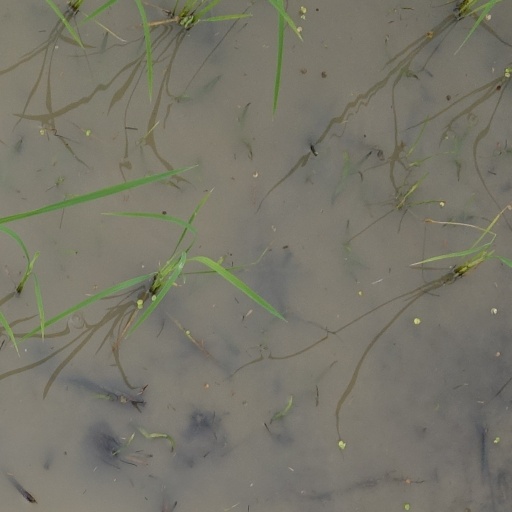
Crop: rice